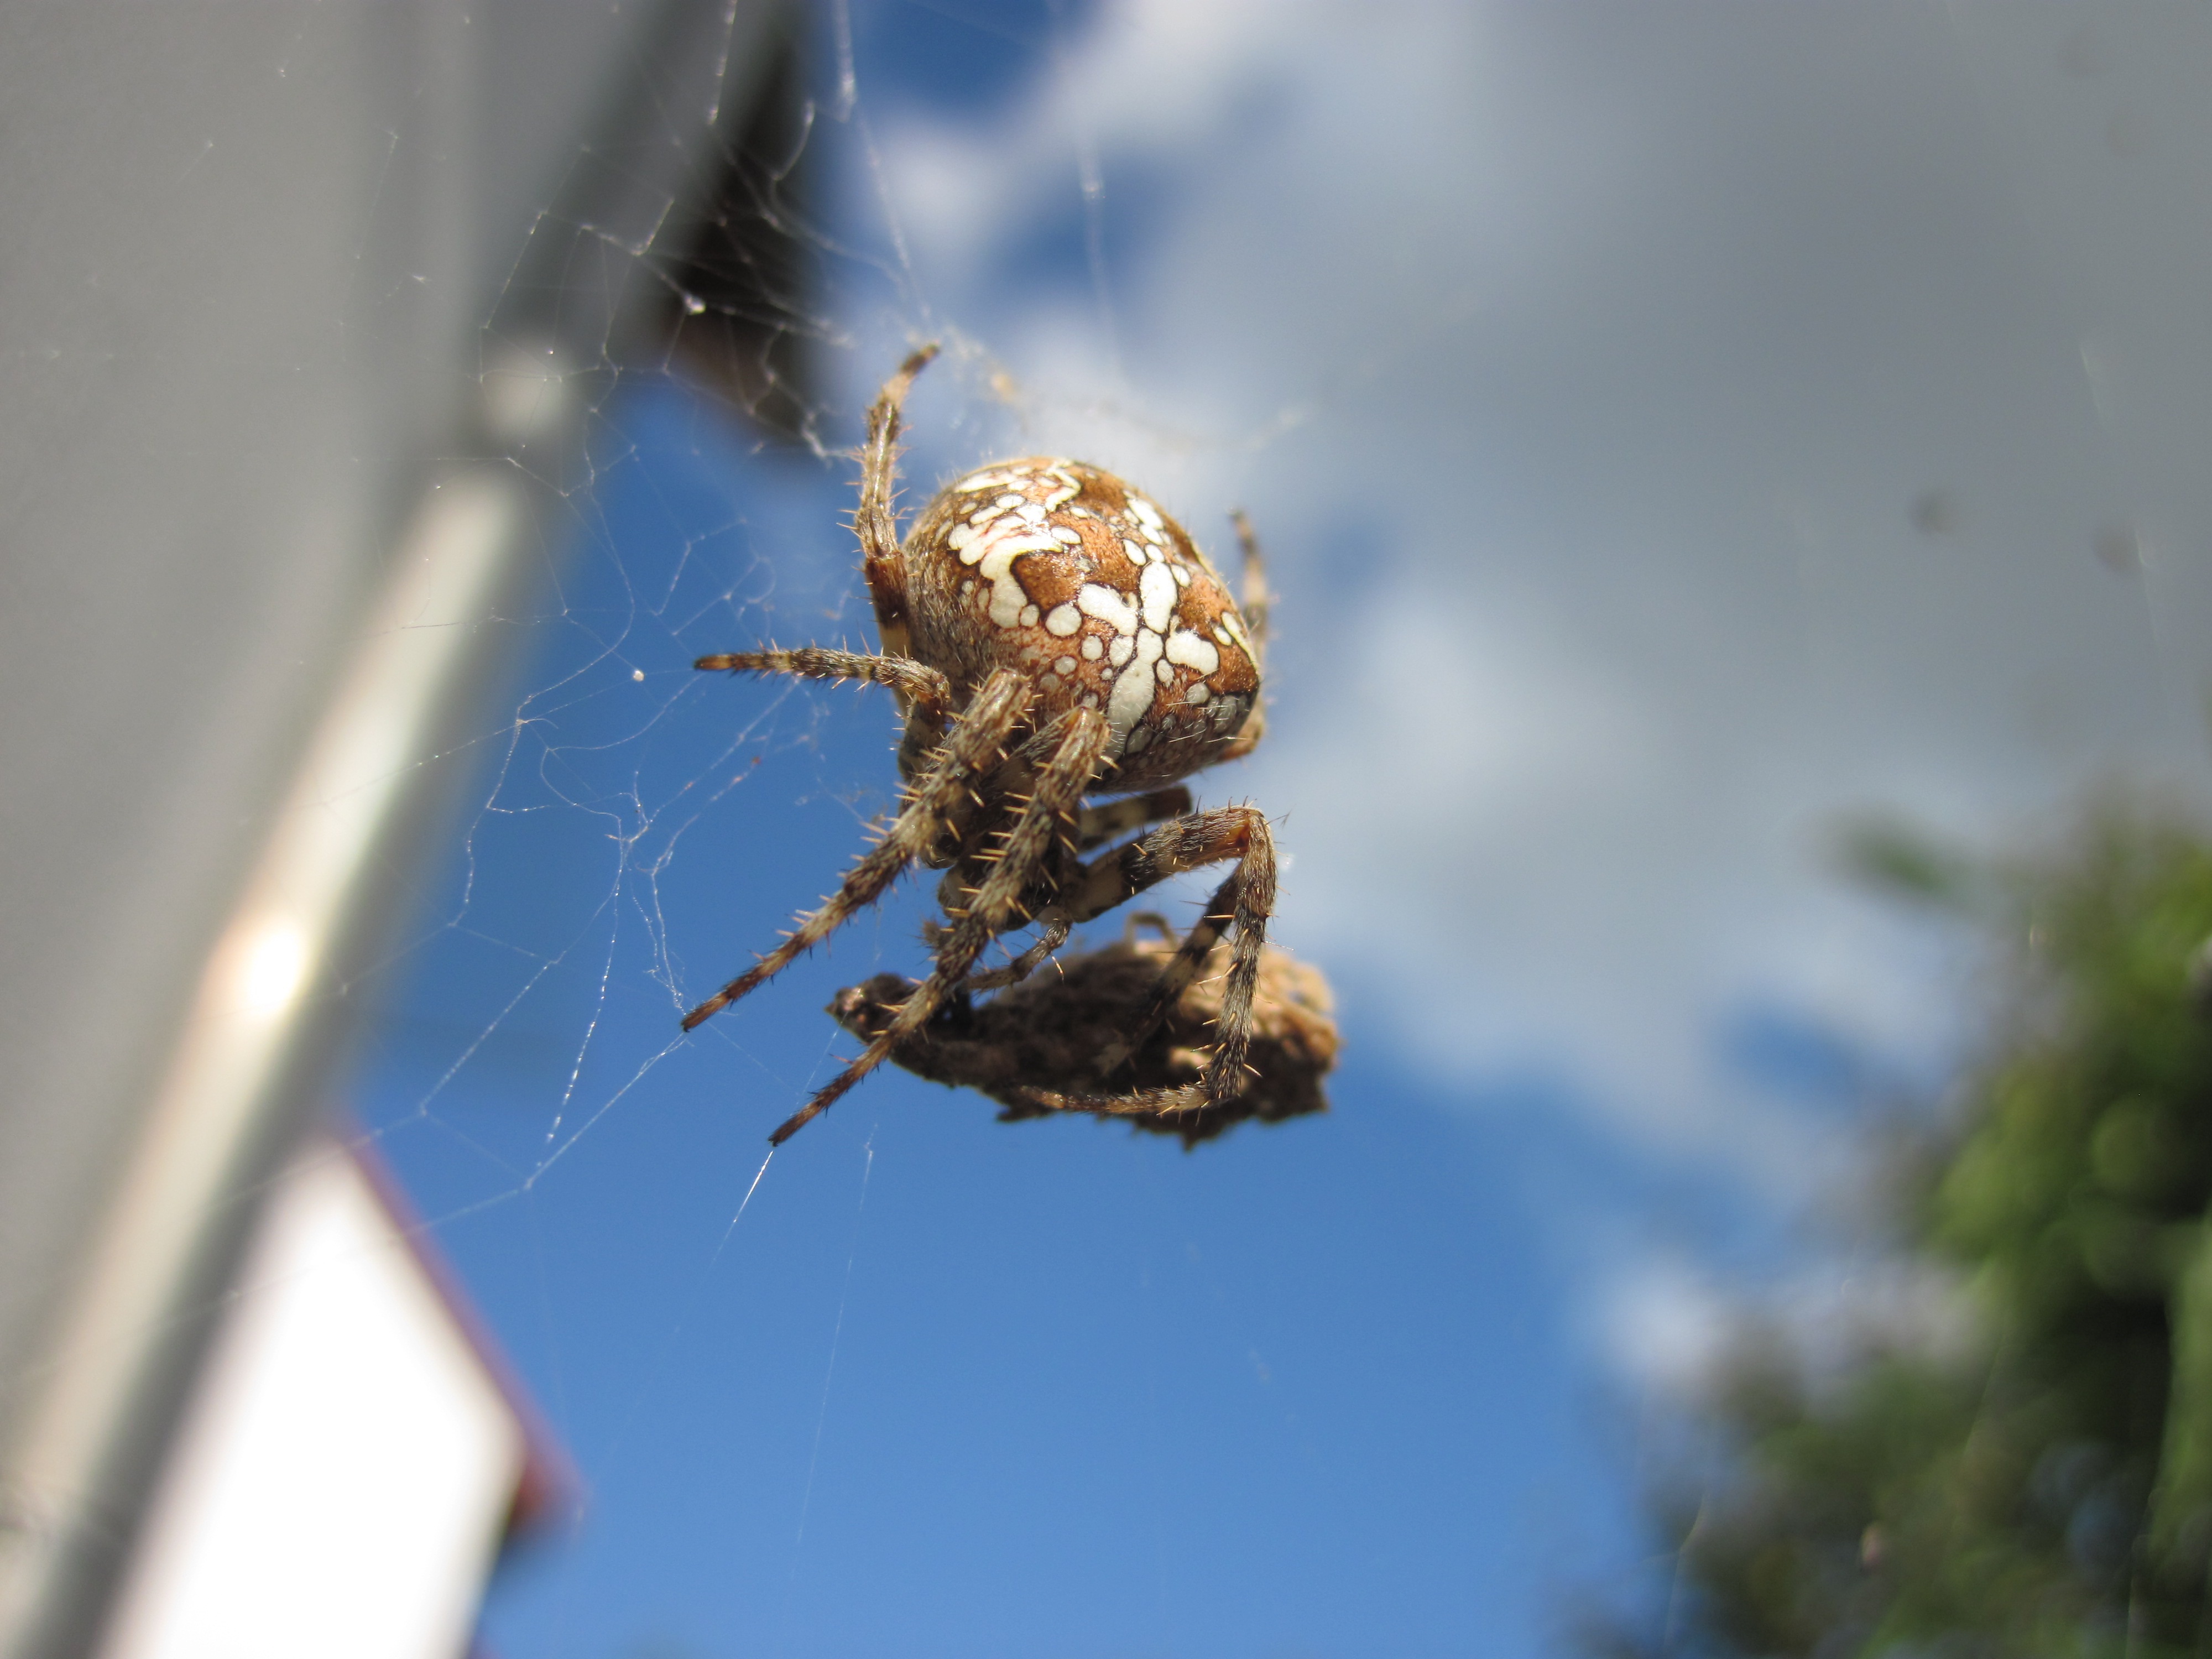
nature, photography, insect, cross, close, fauna, invertebrate, cobweb, close up, spider, arachnid, network, macro photography, arthropod, spider with prey